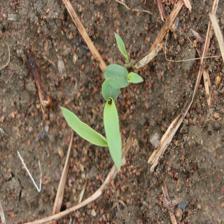
Label: Sorghum